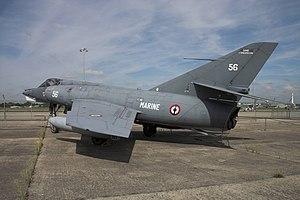
La Force maritime de l'aéronautique navale est l'actuelle appellation de l'aéronautique navale française. Elle forme une des quatre grandes composantes de la marine française. Elle est issue de la fusion entre les forces de l'aviation embarquée et de l'aviation de patrouille maritime le 19 juin 1998. Son actuelle organisation précisée par l'instruction Nᵒ 24/DEF/EMM/ROJ relative à l'organisation de la force maritime de l'aéronautique navale du 3 novembre 2011 a été publiée au Bulletin officiel des armées le 10 novembre 2011.
La flottille 15F est une unité de combat de l'aviation navale française créée le 15 octobre 1953 et dissoute le 15 janvier 1969. Elle est la première utilisatrice du Dassault Étendard IVM.